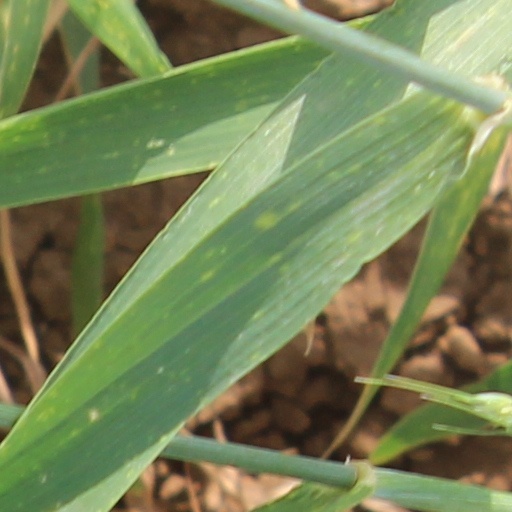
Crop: wheat